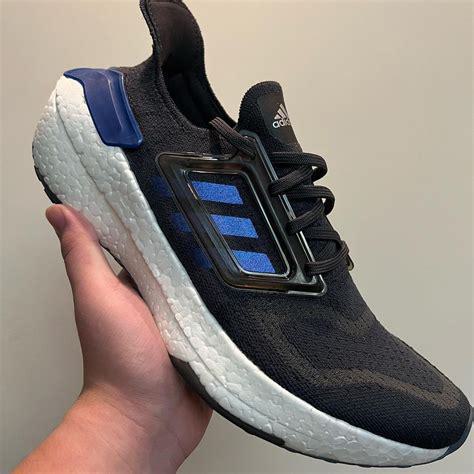
Brand: Adidas
Model: Ultraboost